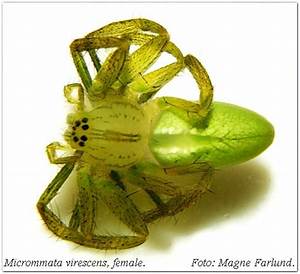
Label: ragno